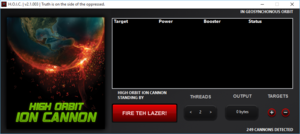
HOIC, pour High Orbit Ion Cannon est une application de test de réseau et d’attaque par déni-de-service, liée à LOIC, écrite en BASIC et développée par Praetox Technologies. L’application tente une attaque par déni-de-service par HTTP Flood et peut cibler jusqu’à 256 adresses URL en même temps, grâce à des scripts « booster ». Le nom s’inspire d’une arme fictive de la série de jeux vidéo Command and Conquer.